Mr. Duke

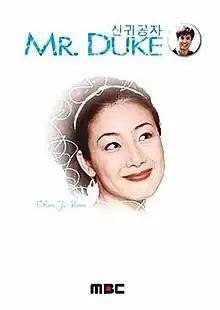
Promotional poster

Mr. Duke is a 2000 South Korean television series by MBC about an heiress who hires a poor man to become her husband.